Leo J. O'Donovan

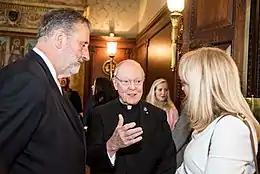
Leo J. O'Donovan, Hendrik Jan Jurriaan Schuwer, and Katrina Swett

O'Donovan was appointed the president of Georgetown University, and assumed office on September 23, 1989. Succeeding Timothy S. Healy, he was the first alumnus of Georgetown to be named president since Alphonsus J. Donlon, whose presidency began in 1912. Several academic components were reorganized during O'Donovan's tenure. In 1994, under the provost's direction, the School of Languages and Linguistics was subsumed into Georgetown College, with the exception of its linguistics faculty, which became part of the Graduate School of Arts and Sciences. The departments of economics, history, and government were also relocated from the School of Foreign Service to Georgetown College.